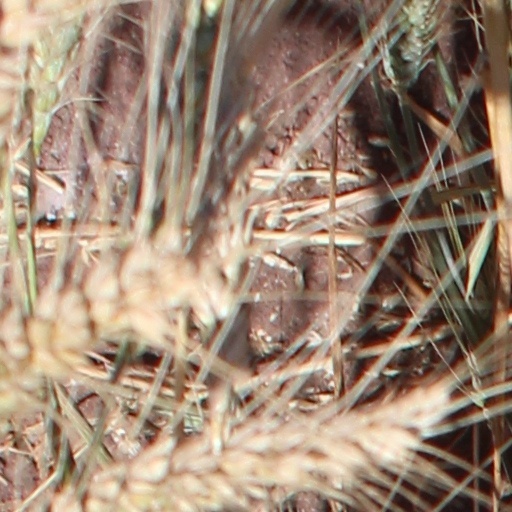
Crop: wheat